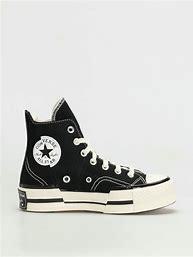
Brand: Converse
Model: Chuck 70